Cornelis Verbeeck

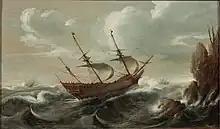
A ship in stormy seas, 1625, collection Scheepvaartmuseum

Cornelis Verbeeck (1585/1591 – after 1637), also known as Cornelis Verbeecq, was a Dutch Golden Age painter from Haarlem.